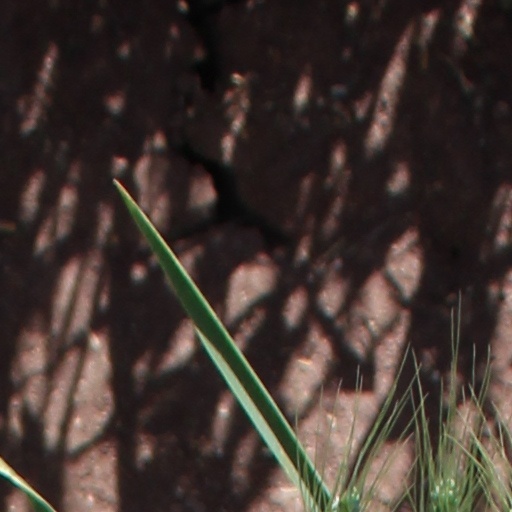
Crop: wheat